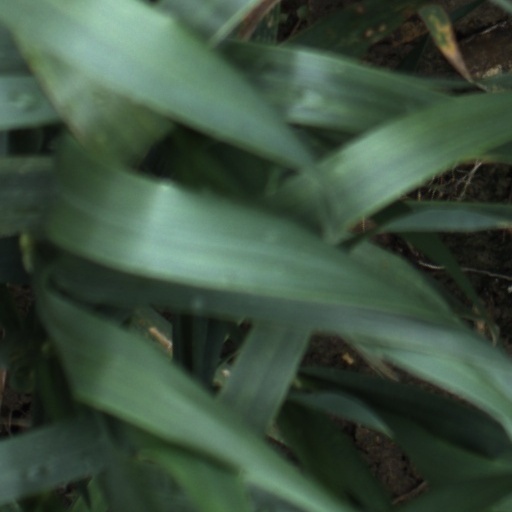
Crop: wheat